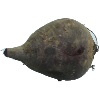
Label: Beetroot 1